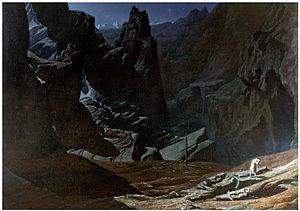
Antiaris toxicaria est un arbre sempervirent de la famille des Moraceae.